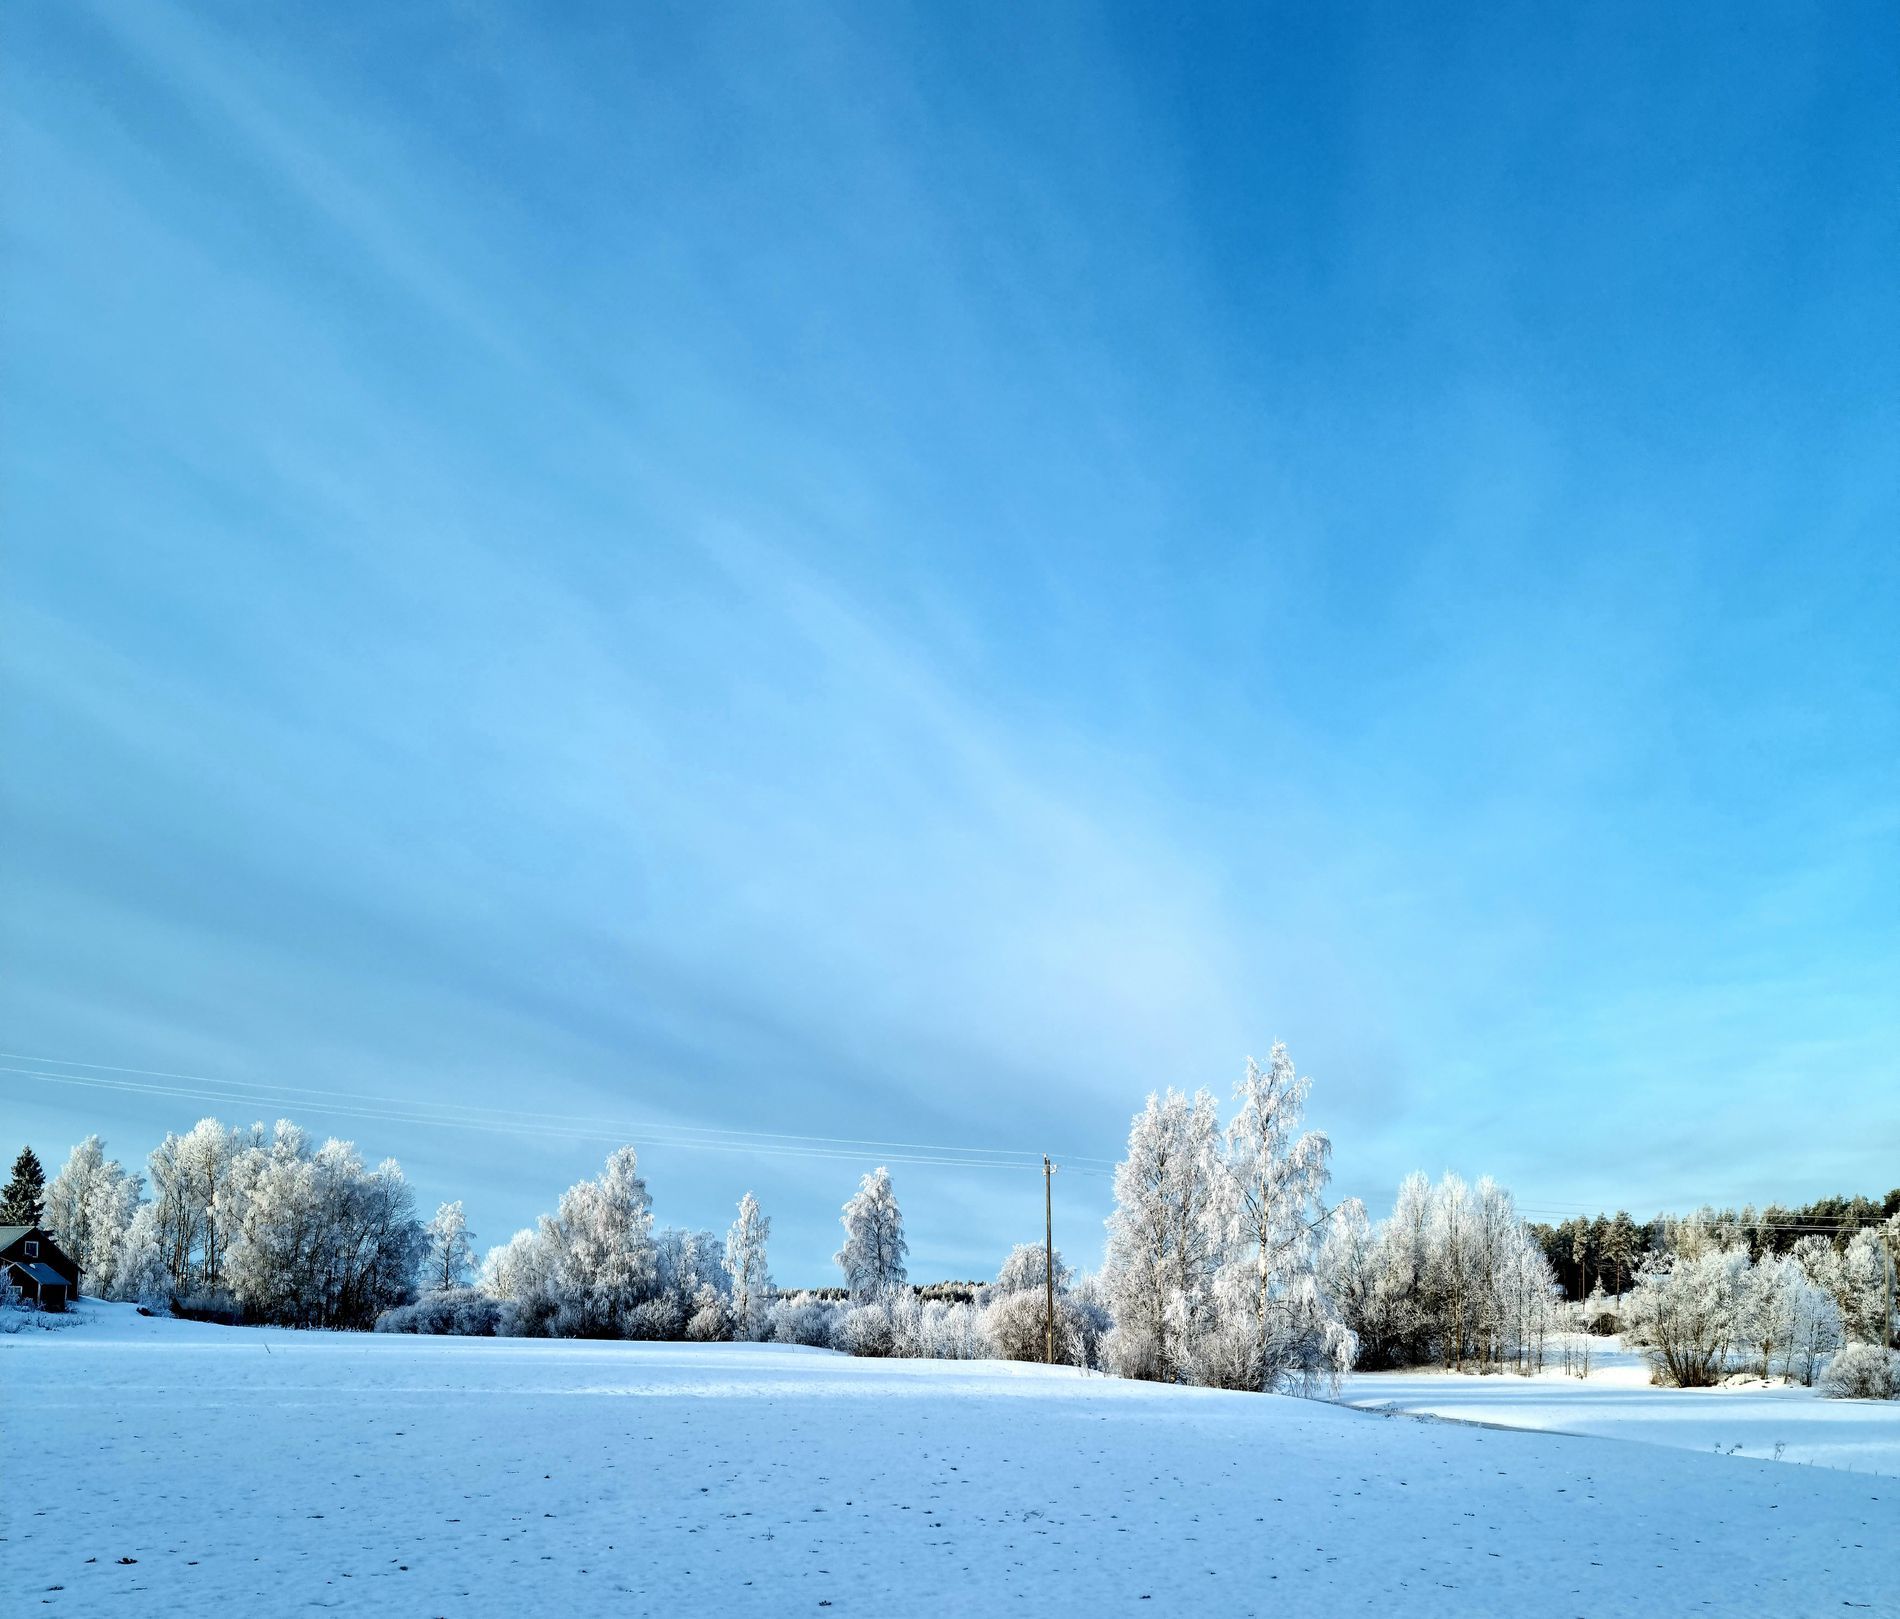
Snowy Landscape.
The photo shows a wide field completely covered in snow. There are several trees scattered across the field, all also covered in white snow. A single utility pole stands in the middle ground. In the distance on the left, a small house is visible among the trees. Above everything is a clear, bright blue sky with some wispy clouds
This is a wide, horizontal shot taken at eye level. The setting is an open, snowy landscape on what appears to be a cold, sunny day. The atmosphere feels crisp and peaceful. The dominant colors are the white of the snow and trees, and the bright blue of the sky. The feeling is serene, cold.
Labels: Nature, Outdoors, Scenery, Sky, Ice, Landscape, Weather, Utility Pole, Azure Sky, Plant, Tree, Snow, Frost, Fir, Panoramic, Horizon, Winter, house, trees
Camera: samsung SM-G996B
Aperture: F2
Exposure: 1/455 sec
ISO: 25
Focal length: 5.9 mm